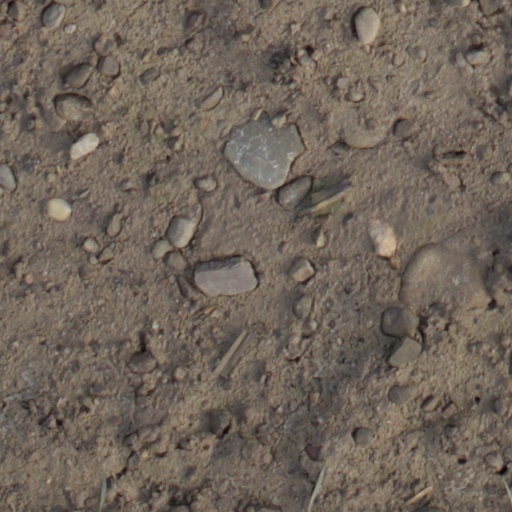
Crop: wheat